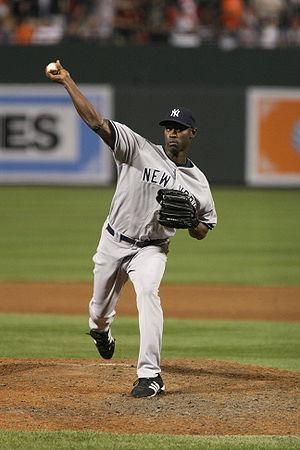
LaTroy Hawkins est un ancien lanceur droitier des Ligues majeures de baseball.